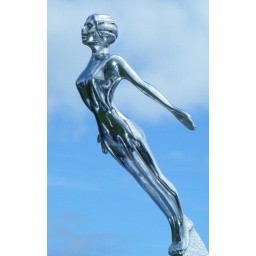
Hood ornament on the front of a car at an auto show in Mill Bay, B.C., Canada.